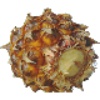
Label: Pineapple Mini 1